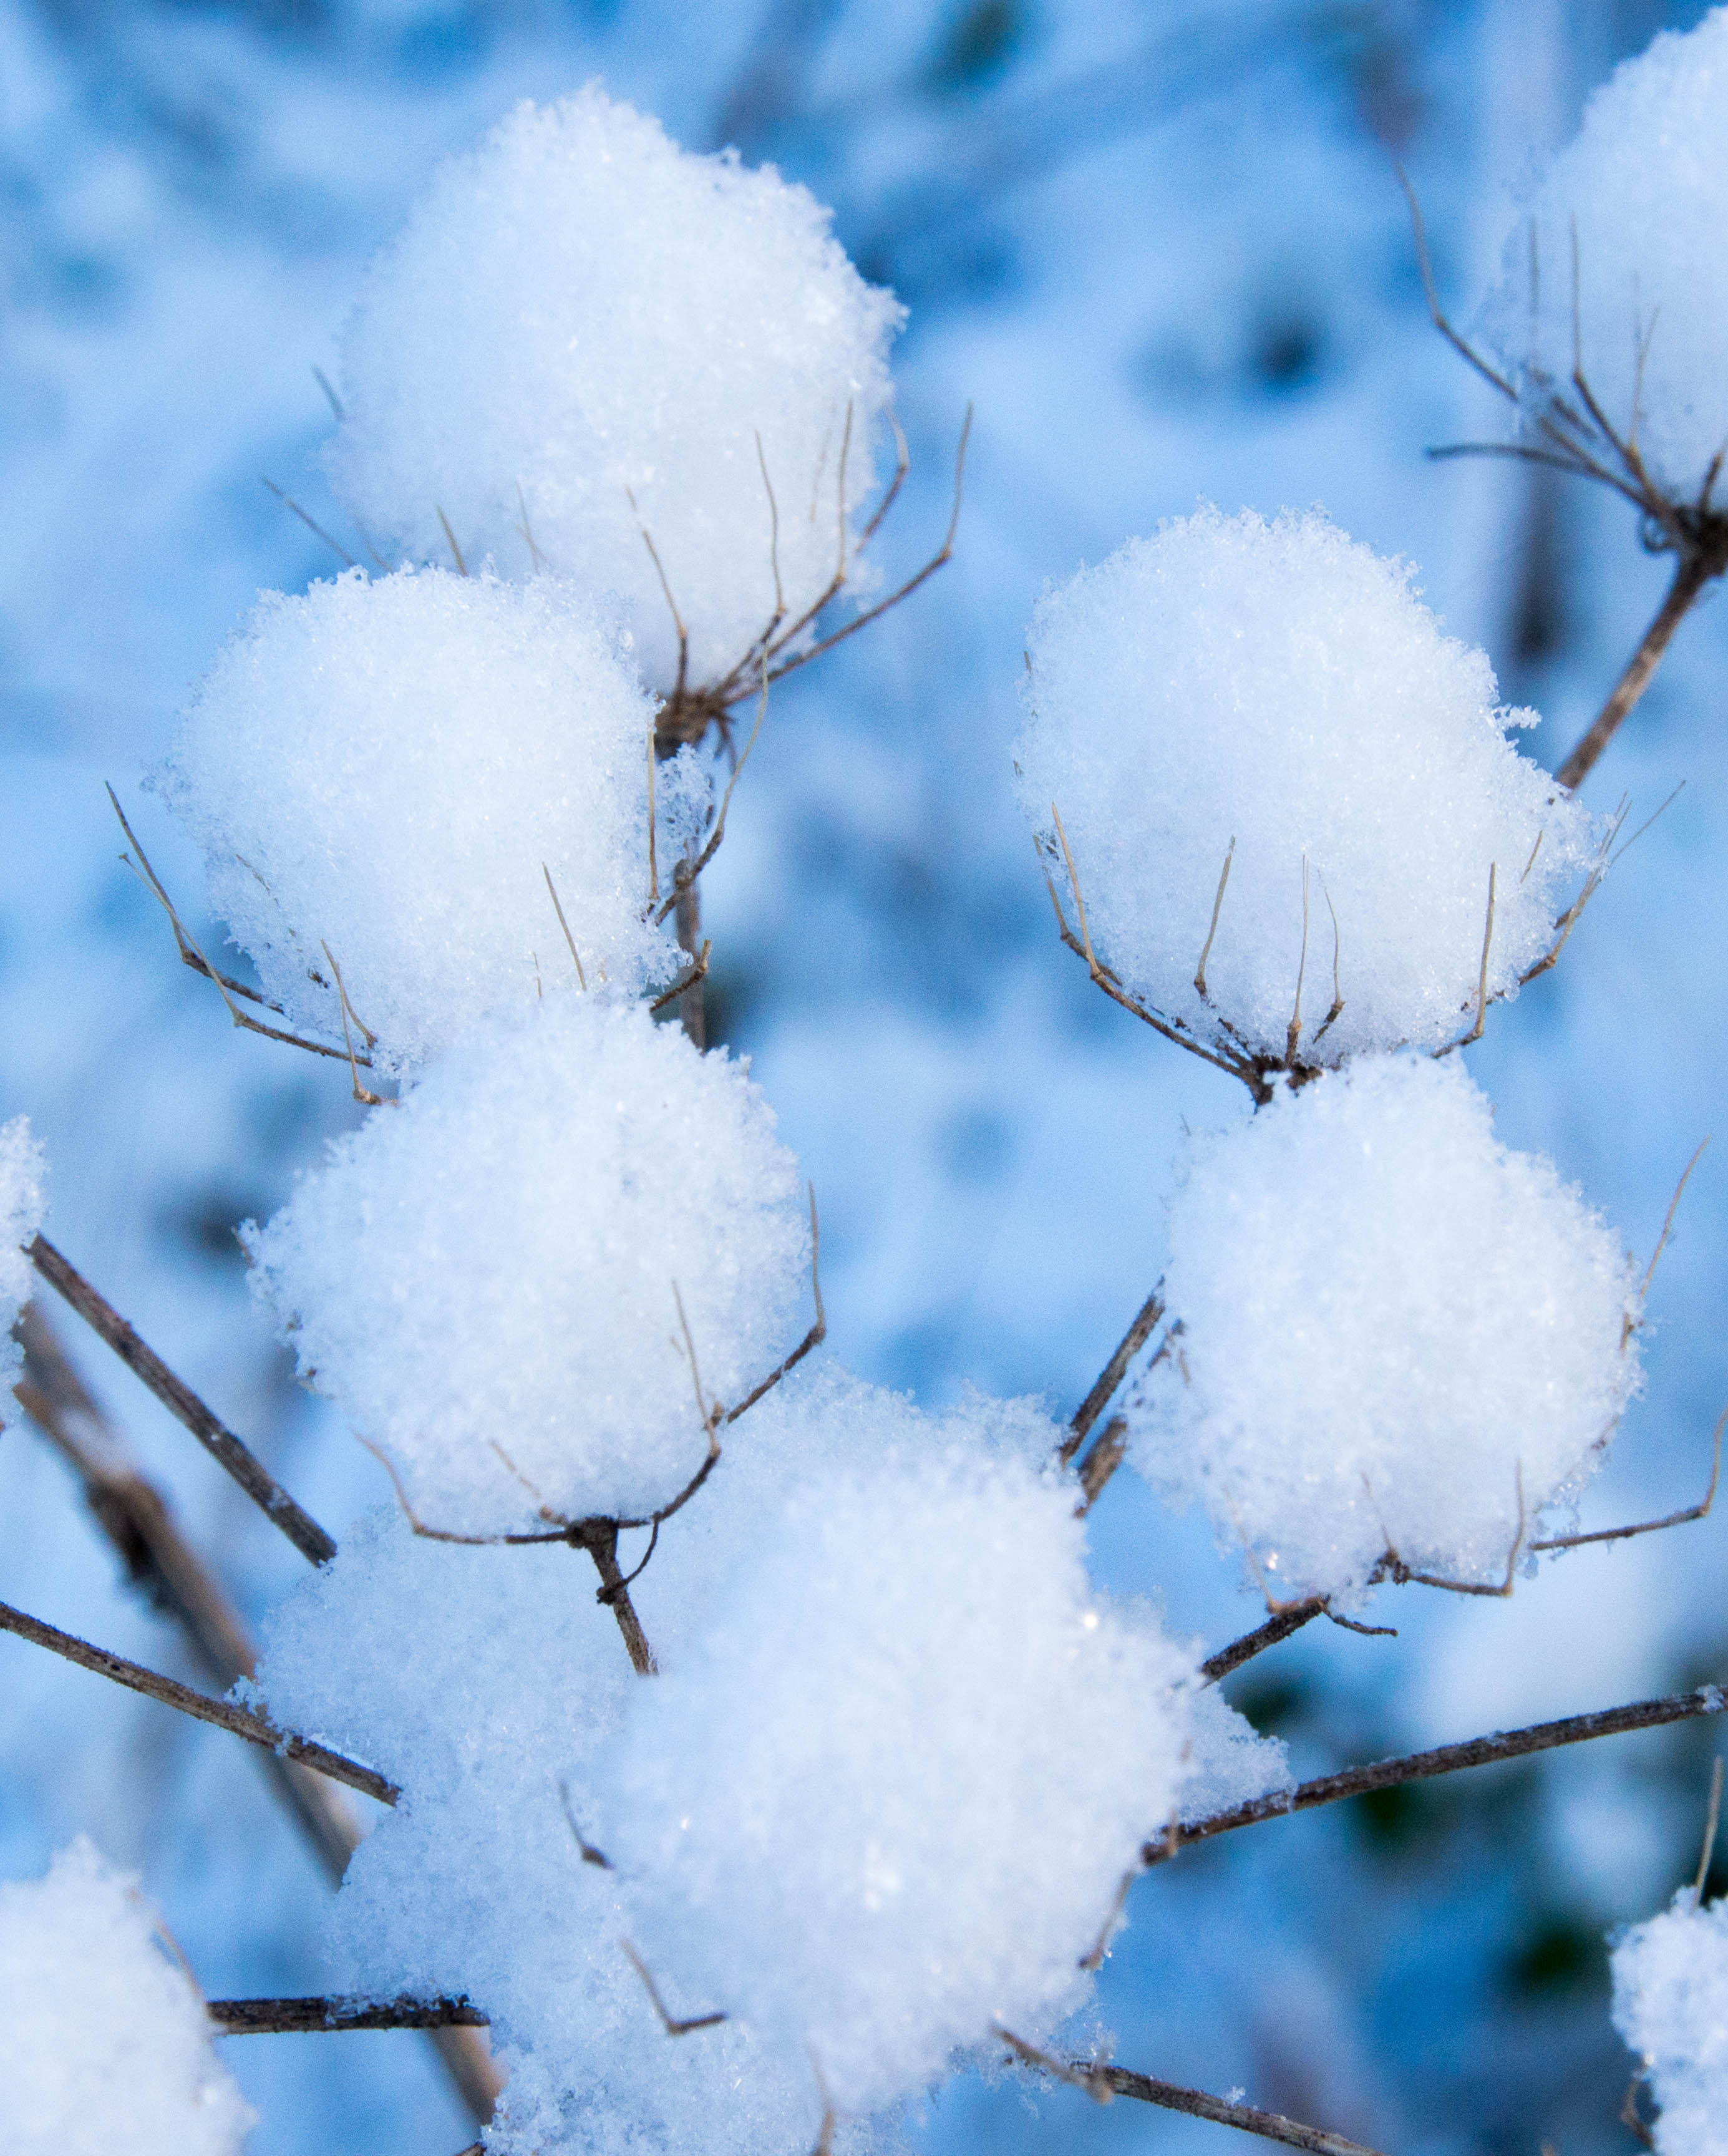
branch, snow, winter, flower, frost, ice, weather, frozen, season, flowers, omdem5, pussies, freezing